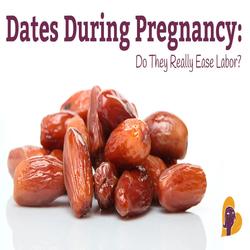
Label: Dates